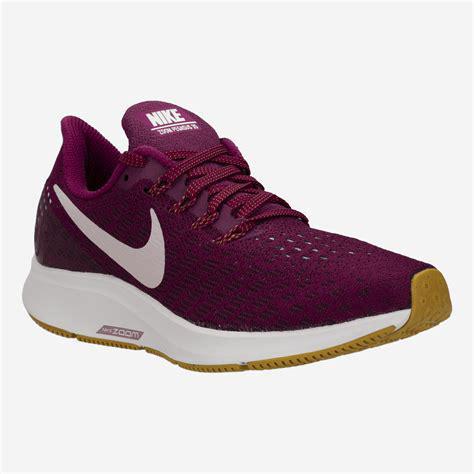
Brand: Nike
Model: Air Zoom Pegasus 35